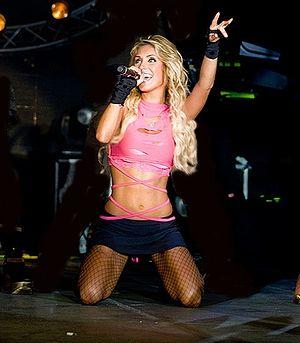
Anahí est une chanteuse et actrice mexicaine. Elle est devenue célèbre grâce à la telenovela mexicaine Rebelde où elle a interprété Mía Colucci, et de laquelle est issue le groupe RBD, avec lequel elle a vendu plus de 20 millions d'albums dans le monde entier.